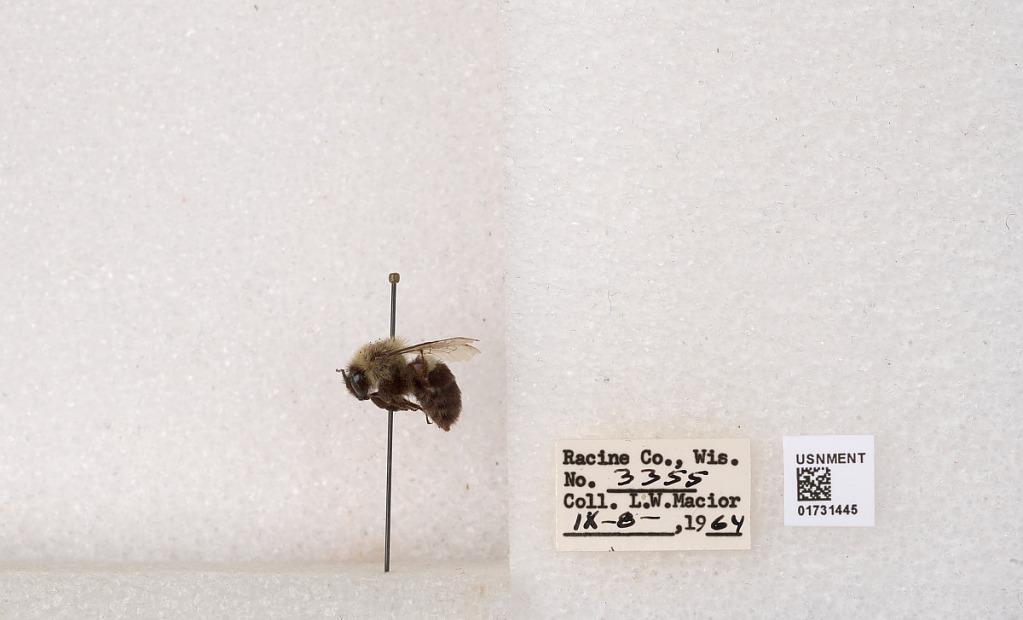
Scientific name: Bombus impatiens Cresson
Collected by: L. Macior
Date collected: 1964-9-8
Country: United States
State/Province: Wisconsin
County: Racine
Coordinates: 42.7299, -87.8123